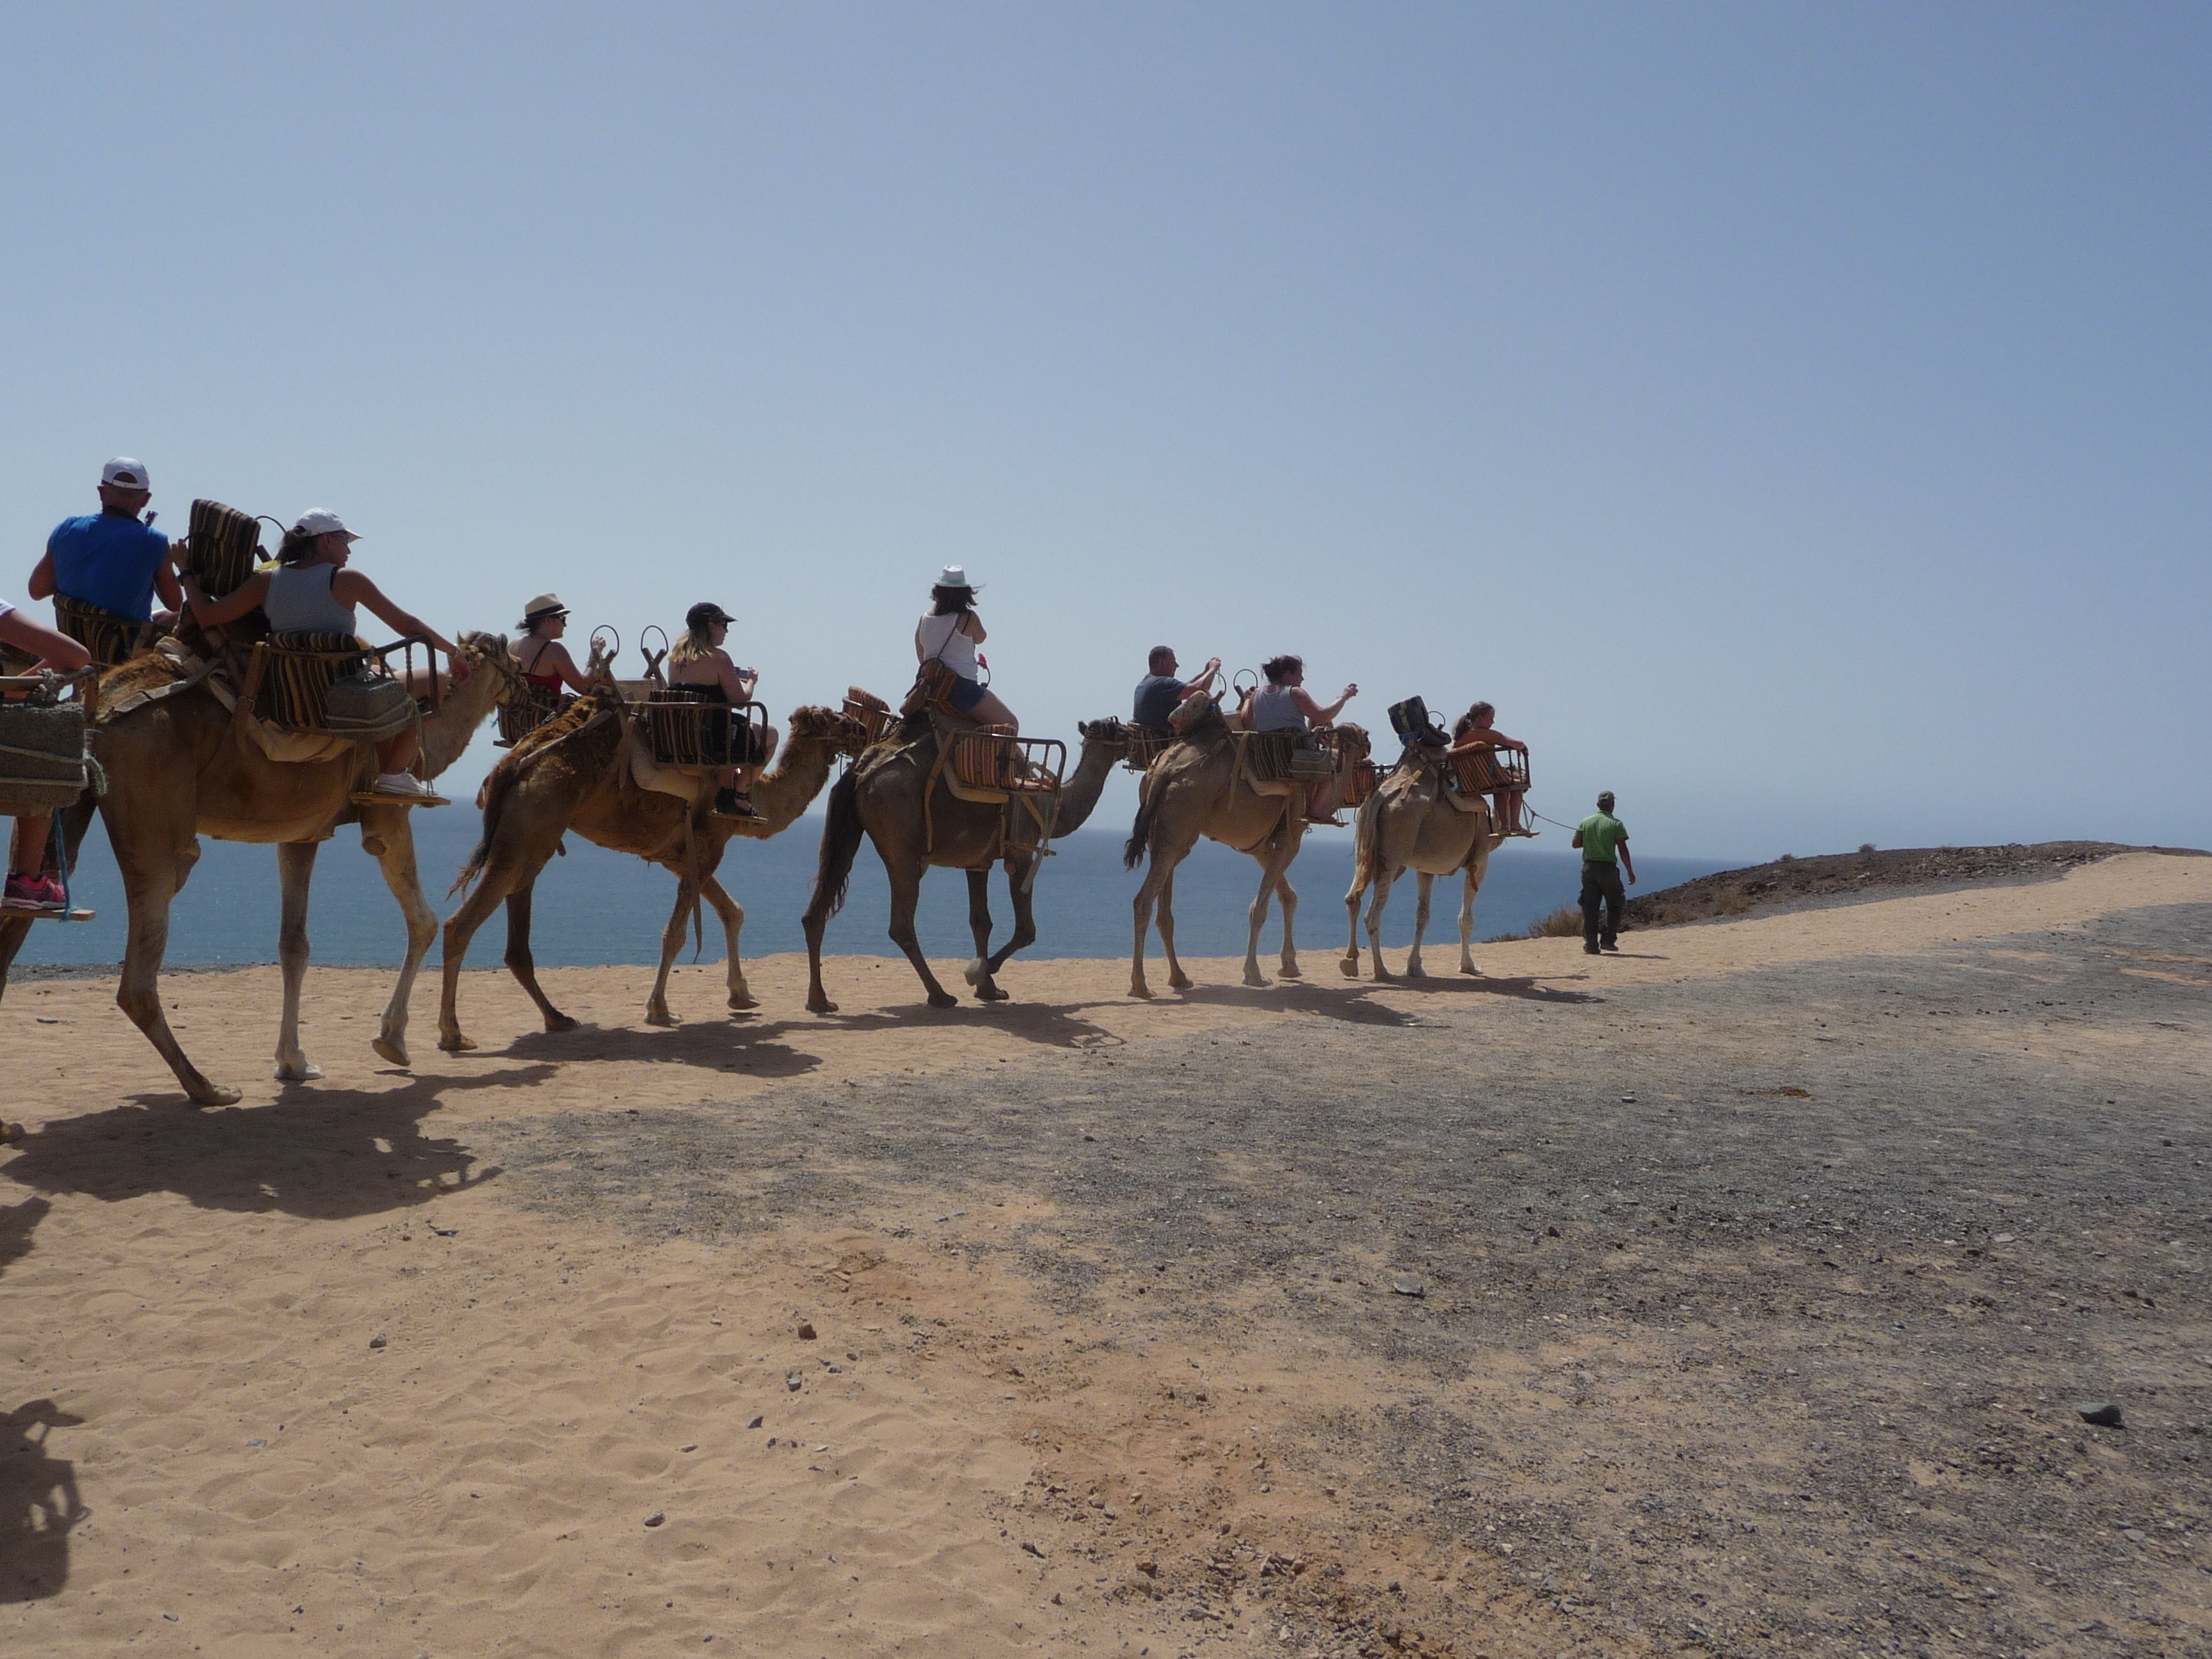
landscape, desert, transport, camel, ride, caravan, sahara, wadi, landform, desert ship, pack animal, natural environment, aeolian landform, camel like mammal, arabian camel